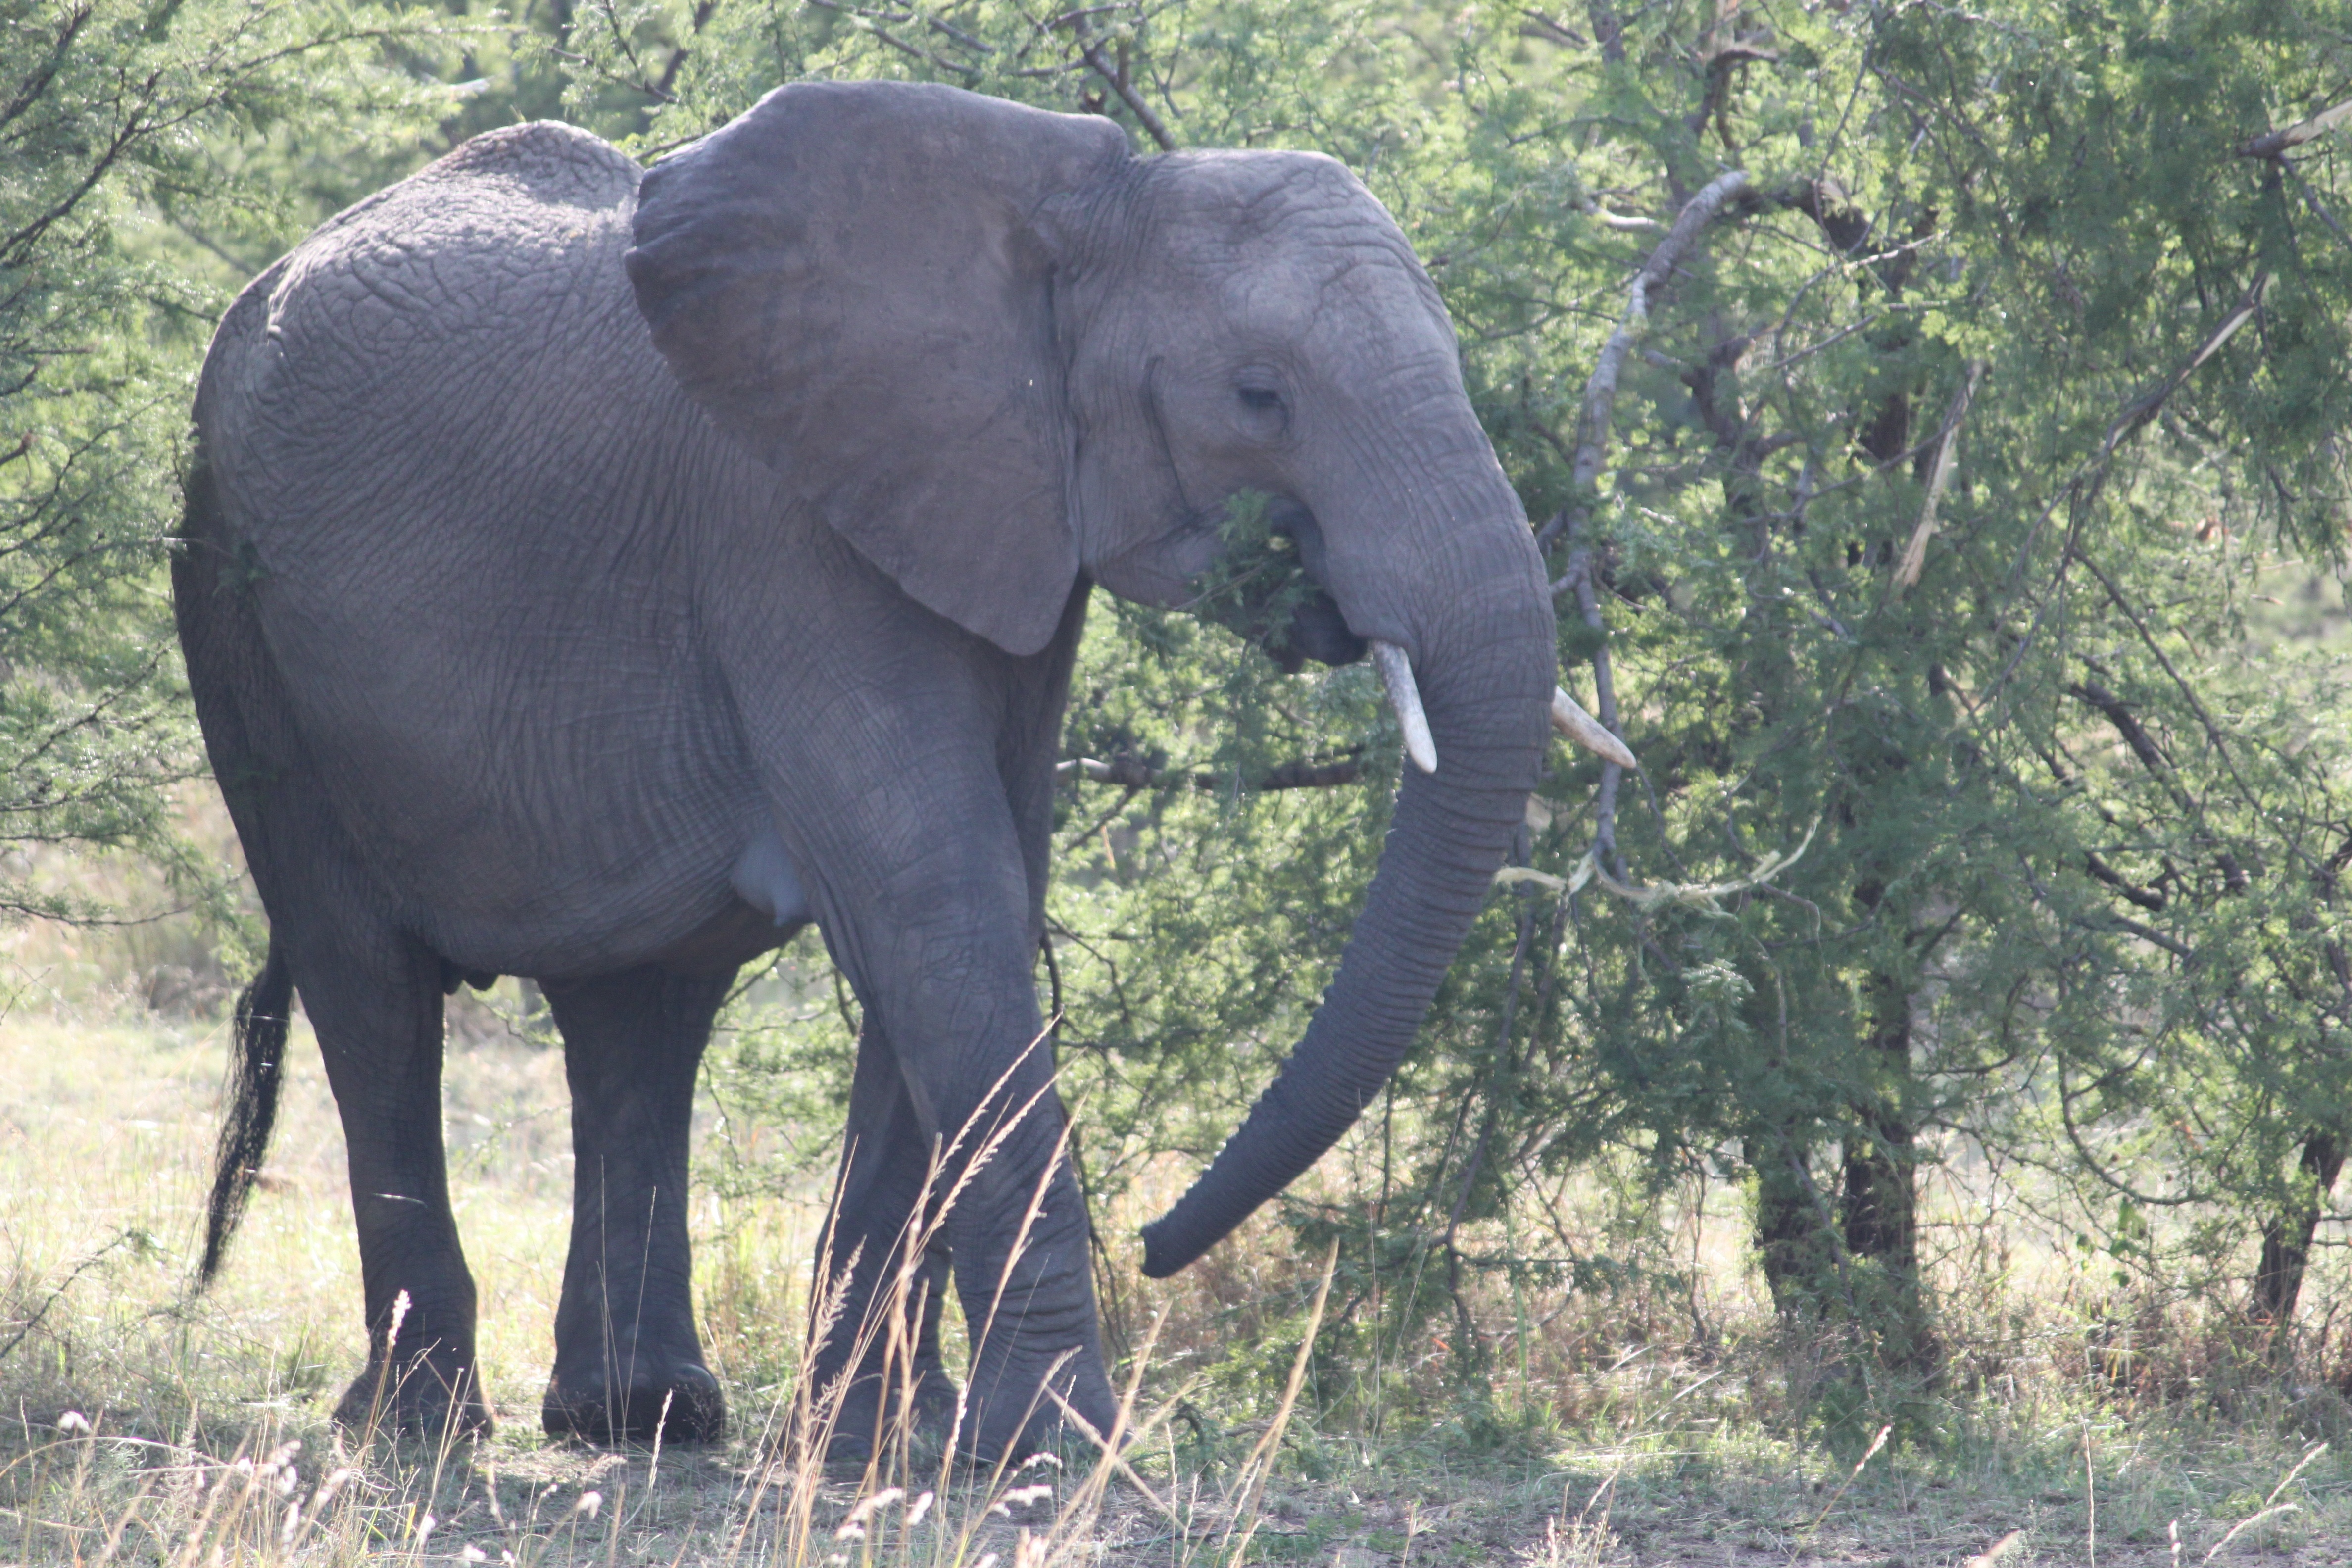
adventure, wildlife, africa, mammal, fauna, elephant, vertebrate, safari, serengeti, indian elephant, african elephant, elephants and mammoths